Château de Vaugoubert

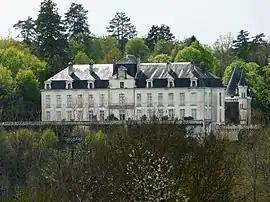

Château de Vaugoubert is a château in Quinsac, Dordogne, Nouvelle-Aquitaine, France. It was declared a "monument historique" in 1948.